Natives Representative Council

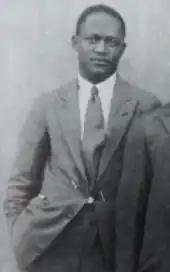
Z.K. Matthews was elected to the Natives Representative Council in 1942.

By 1935, the threat posed by the ICU had diminished and the only other significant African organisation, the ANC, was in disarray. After a decade of discussions, the Representation of Natives Act was finally passed, abolishing the Cape Franchise and establishing the NRC with 22 members. Six of the 16 members of the NRC were from the Department of Native Affairs, including the five white Chief Native Commissioners and the Secretary of Native Affairs who acted as the Chair of the Council and had the power to cast a deciding vote. The African councilors consisted of 12 elected members and 4 nominated members selected by the Department of Native Affairs. The eligible electorate for the election consisted of African males over the age of 18 who had paid their poll tax and held a receipt for the payment. The African electorate also had the opportunity to vote for 4 white candidates who would serve in the Senate. The Cape Africans, who were recently removed from the common roll, were able to elect 3 white representatives to the House of Assembly.